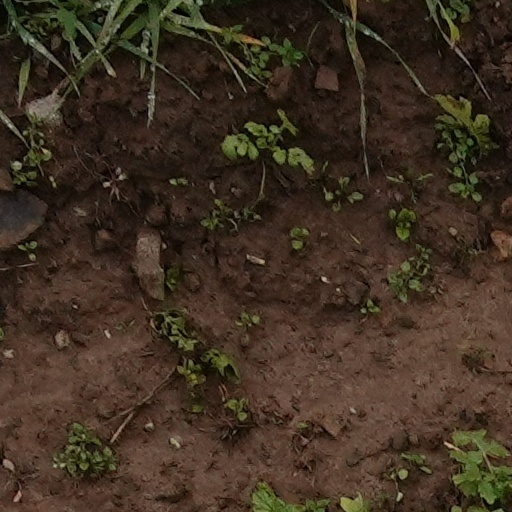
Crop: wheat